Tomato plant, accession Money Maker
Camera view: bottom (45 deg); turntable rotation: 0 degrees
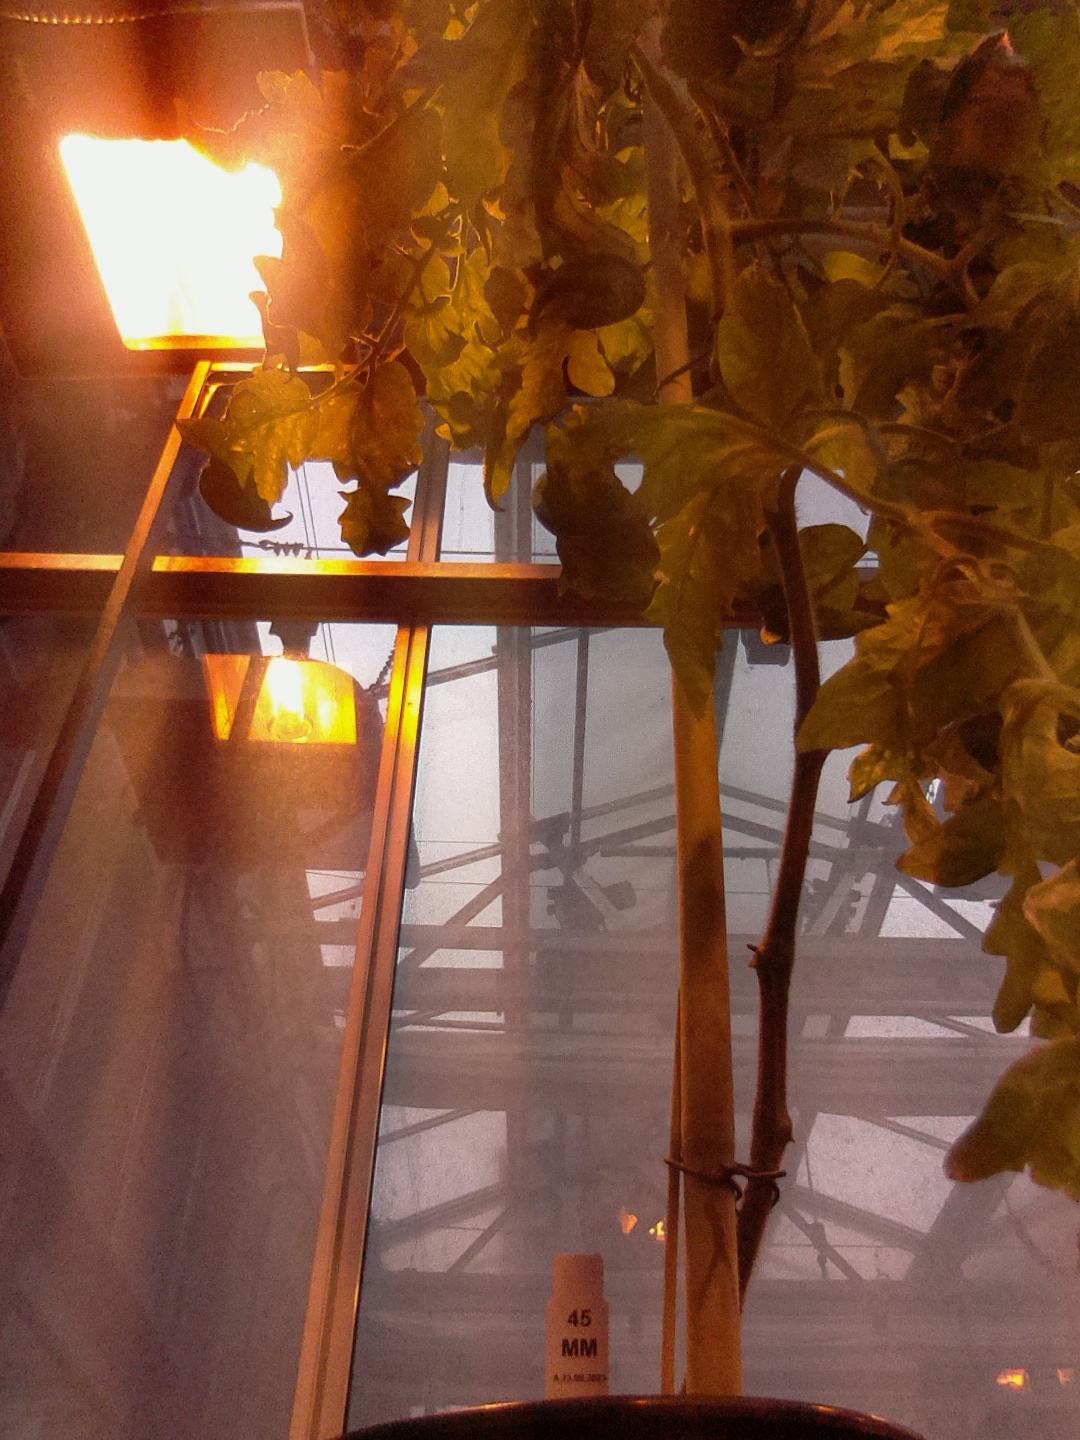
BBCH growth stage 76: 60%-70% of final fruit size